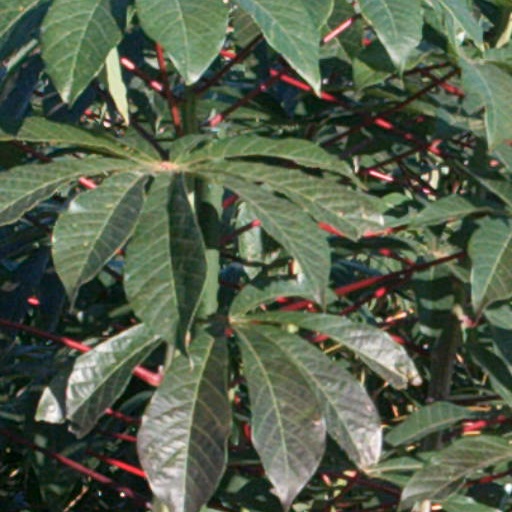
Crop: cassava